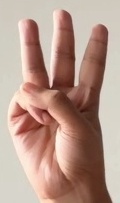
ASL sign: 6